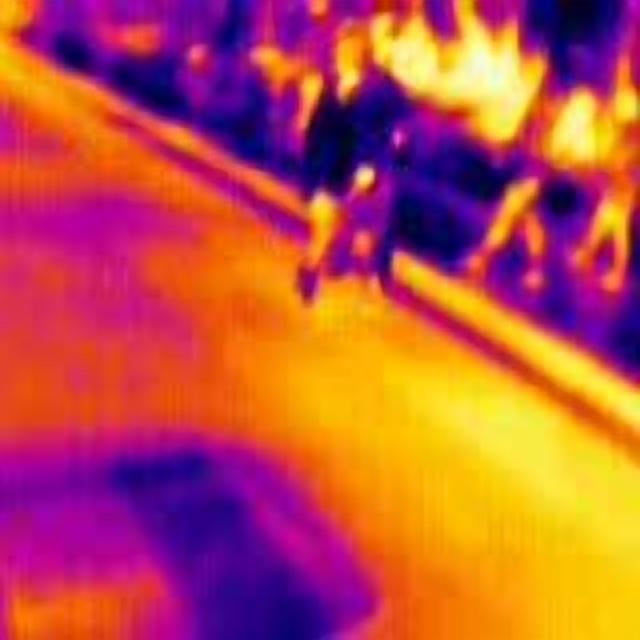
Detected objects:
label: person
label: person
label: person
label: person